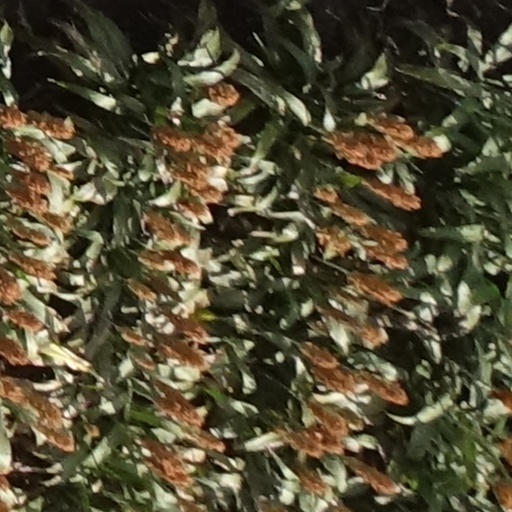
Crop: sorghum